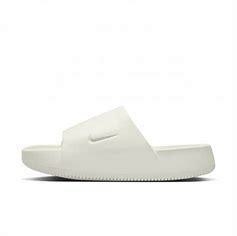
Brand: Nike
Model: Calm